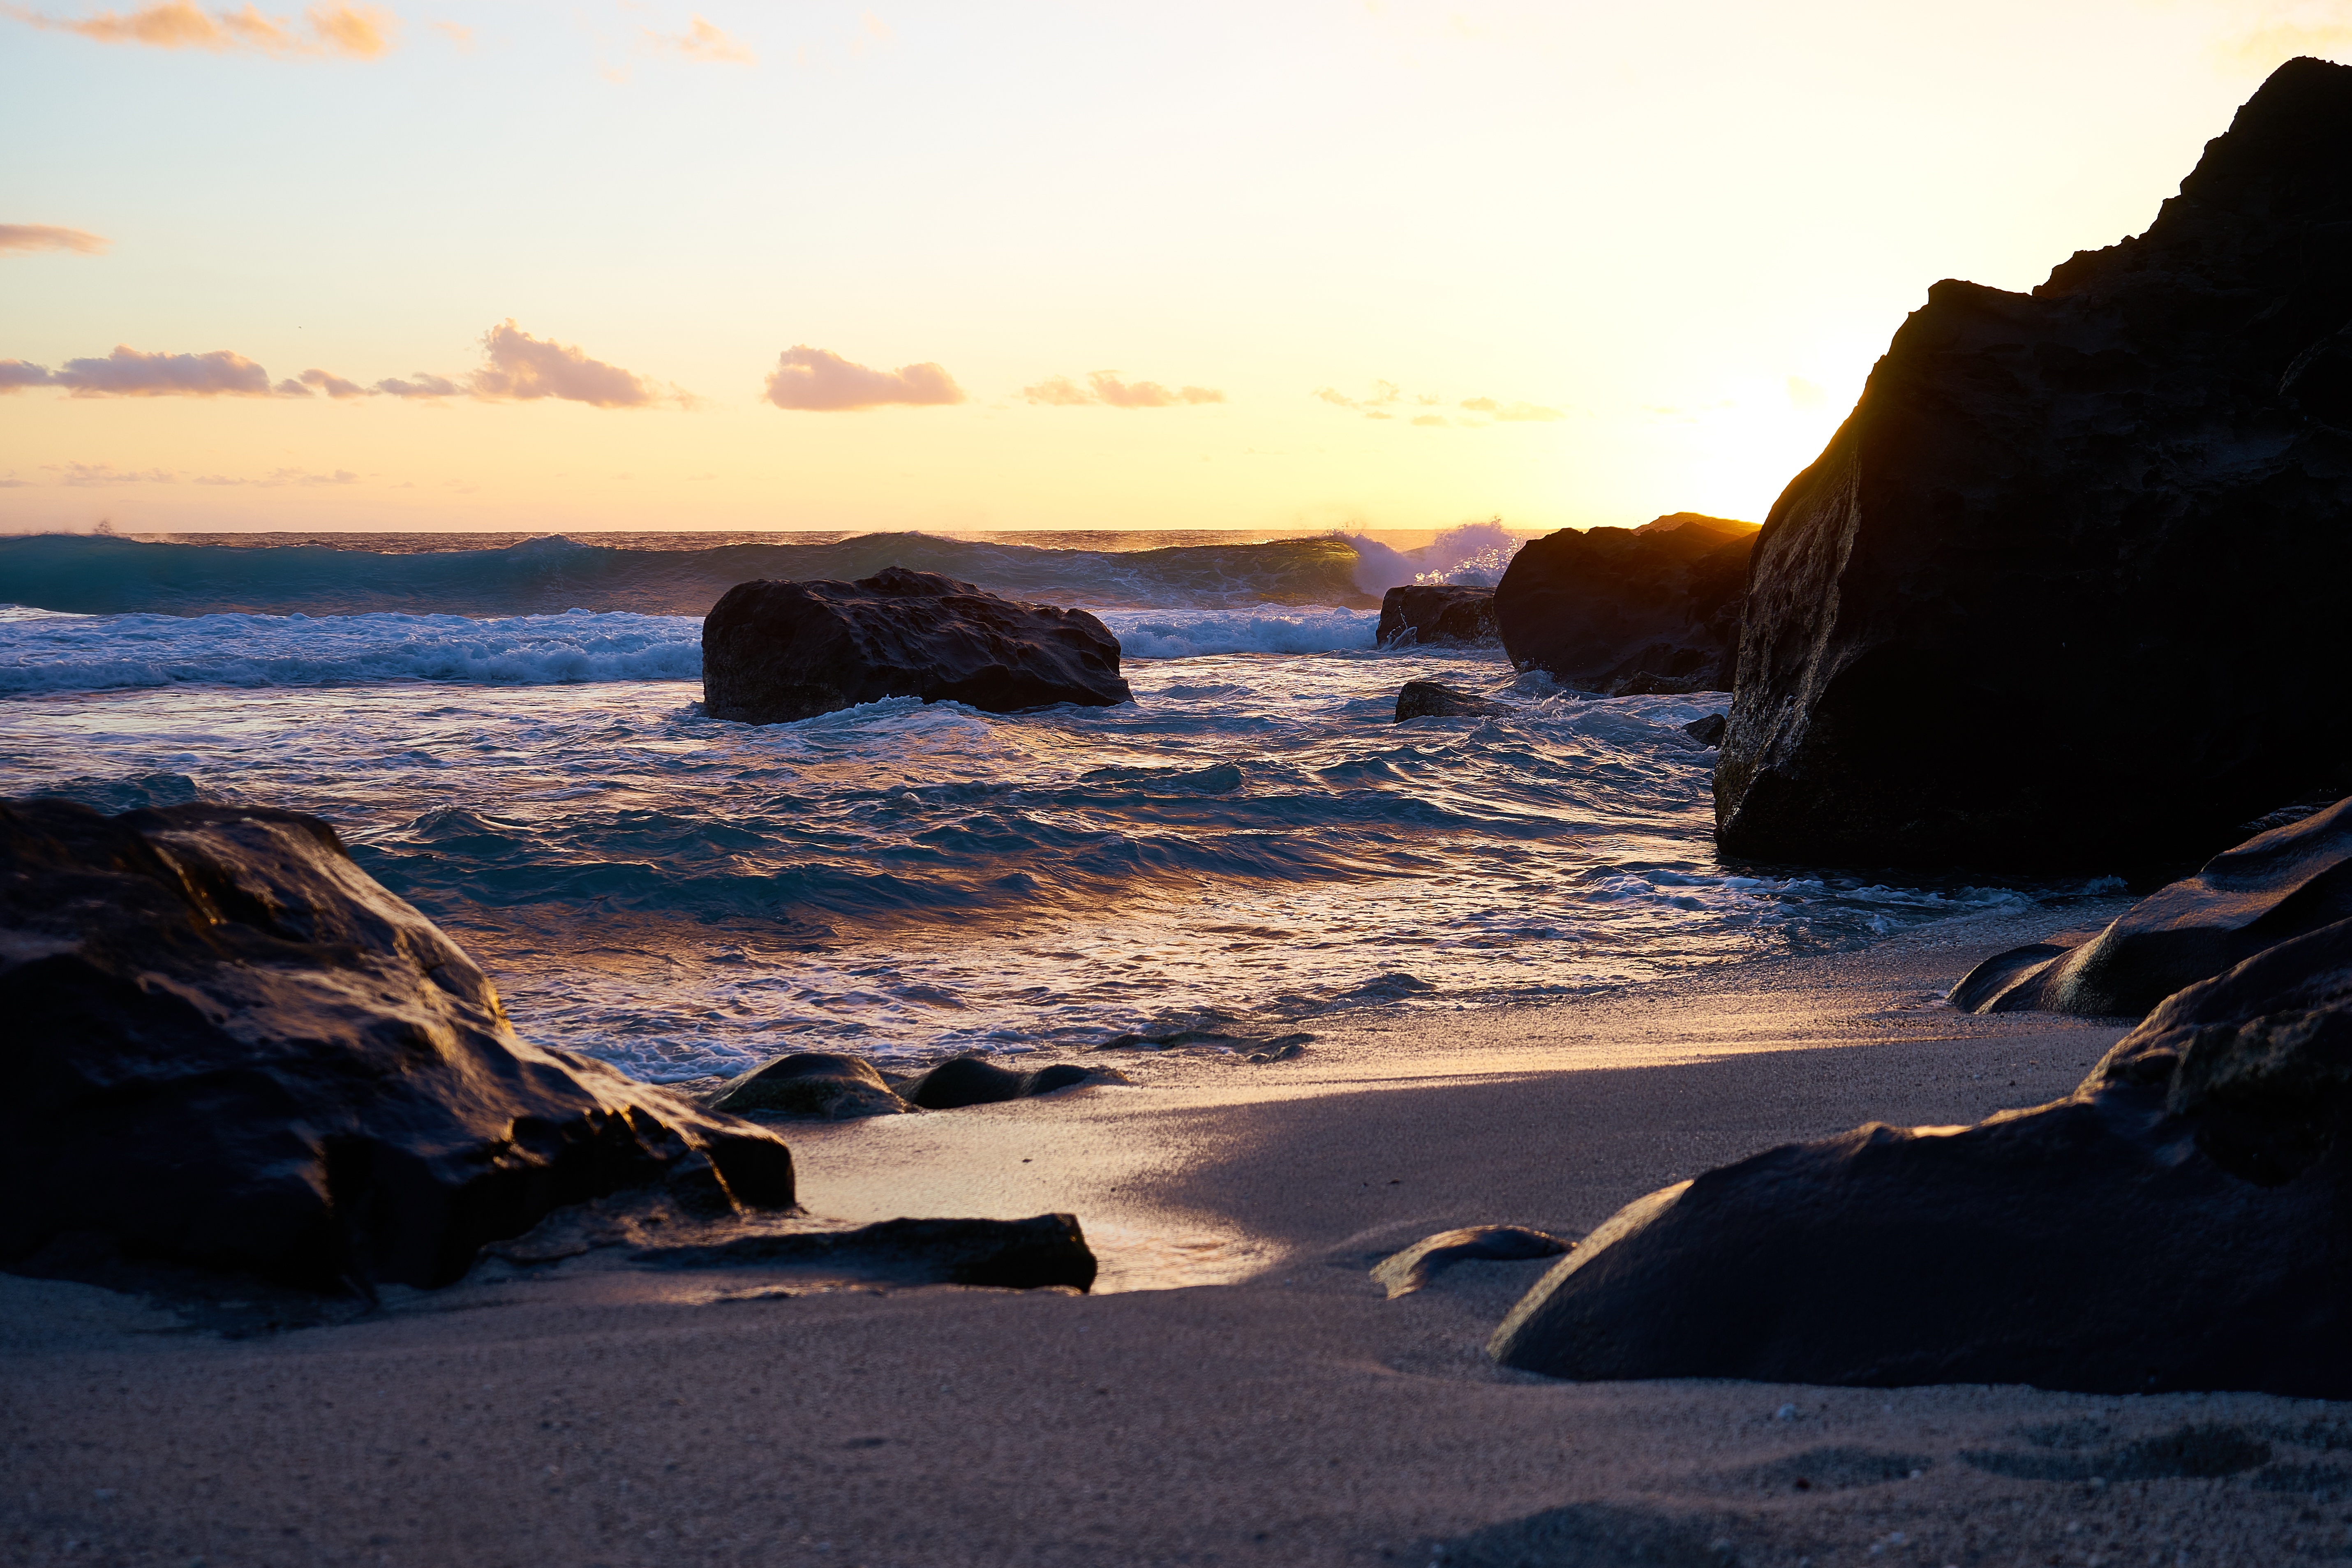
beach, sea, coast, sand, rock, ocean, horizon, cloud, sunrise, sunset, sunlight, morning, shore, wave, dawn, cliff, dusk, evening, bay, terrain, material, body of water, cape, wind wave